Tokyō (architecture)

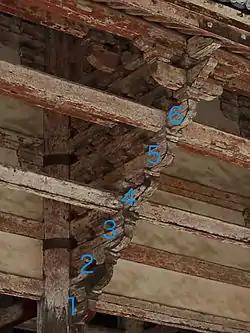
An example of "mutesaki tokyō" using six brackets

In its simplest configuration, the bracket system has a single projecting bracket and a single block, and is called "hitotesaki". If the first bracket and block group support a second similar one, the whole system is called "futatesaki", if three brackets are present it is called "mitesaki", and so on until a maximum of six brackets as in the photo to the right.